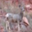
Label: deer